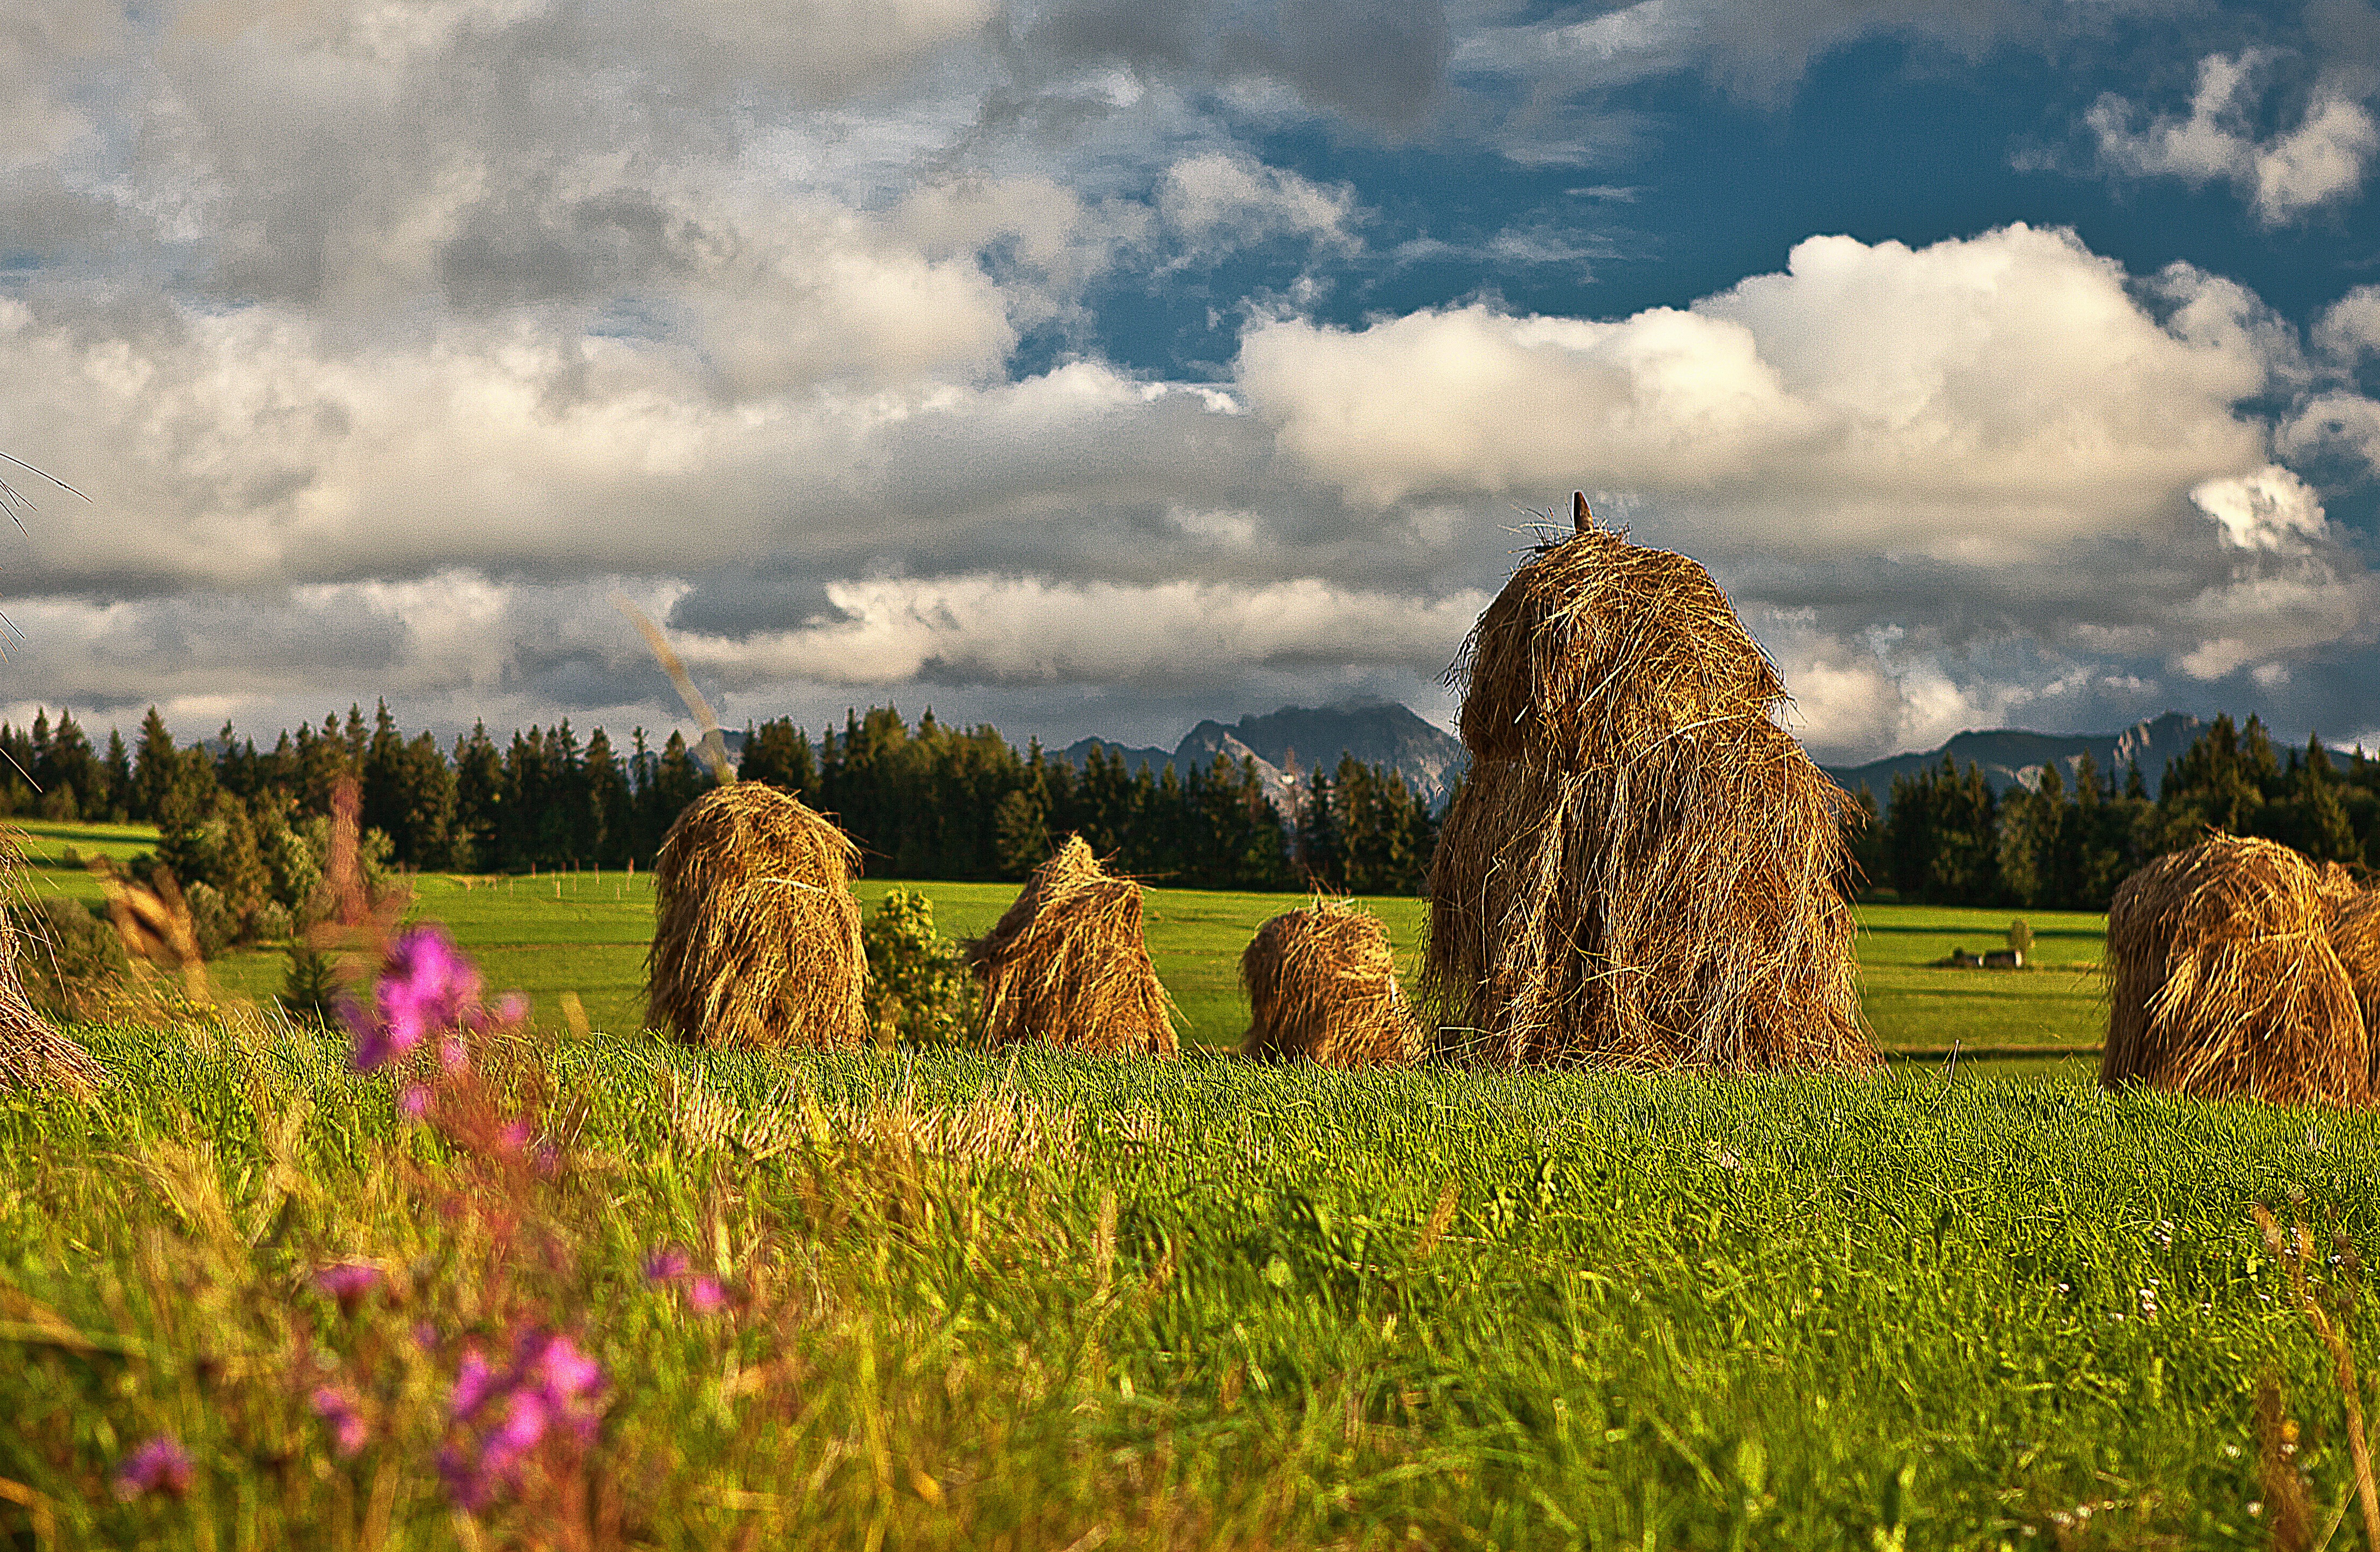
landscape, tree, nature, grass, mountain, cloud, plant, sky, hay, field, farm, lawn, meadow, prairie, sunlight, morning, hill, flower, summer, green, pasture, space, autumn, scenery, agriculture, plain, drying, clouds, aura, grassland, straw, poland, stacks, tatry, sharpness, podhale, rural area, grass family